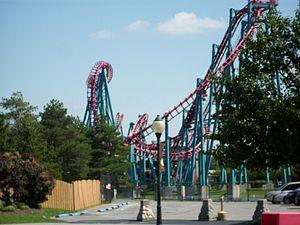
Isla Mágica ouvert au public le 28 juin.
Six Flags Darien Lake est un complexe de loisirs situé entre Buffalo et Rochester à Darien, New York, aux États-Unis.